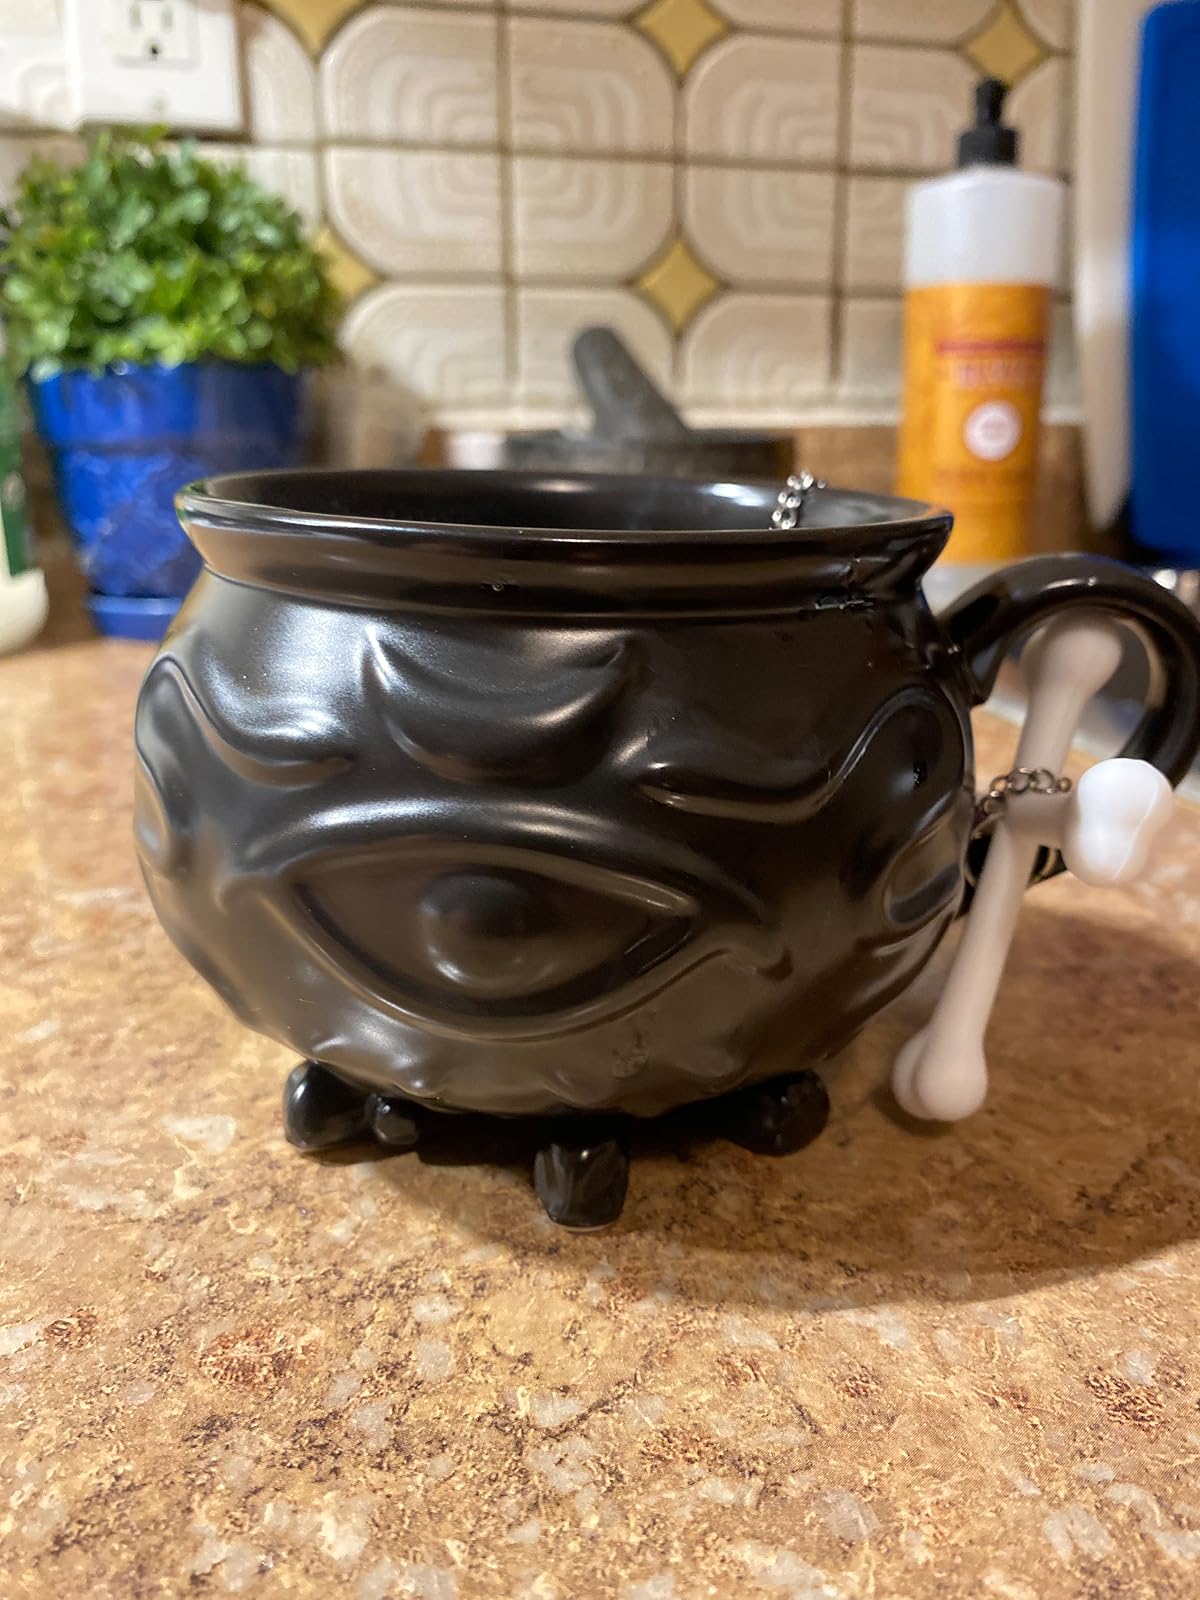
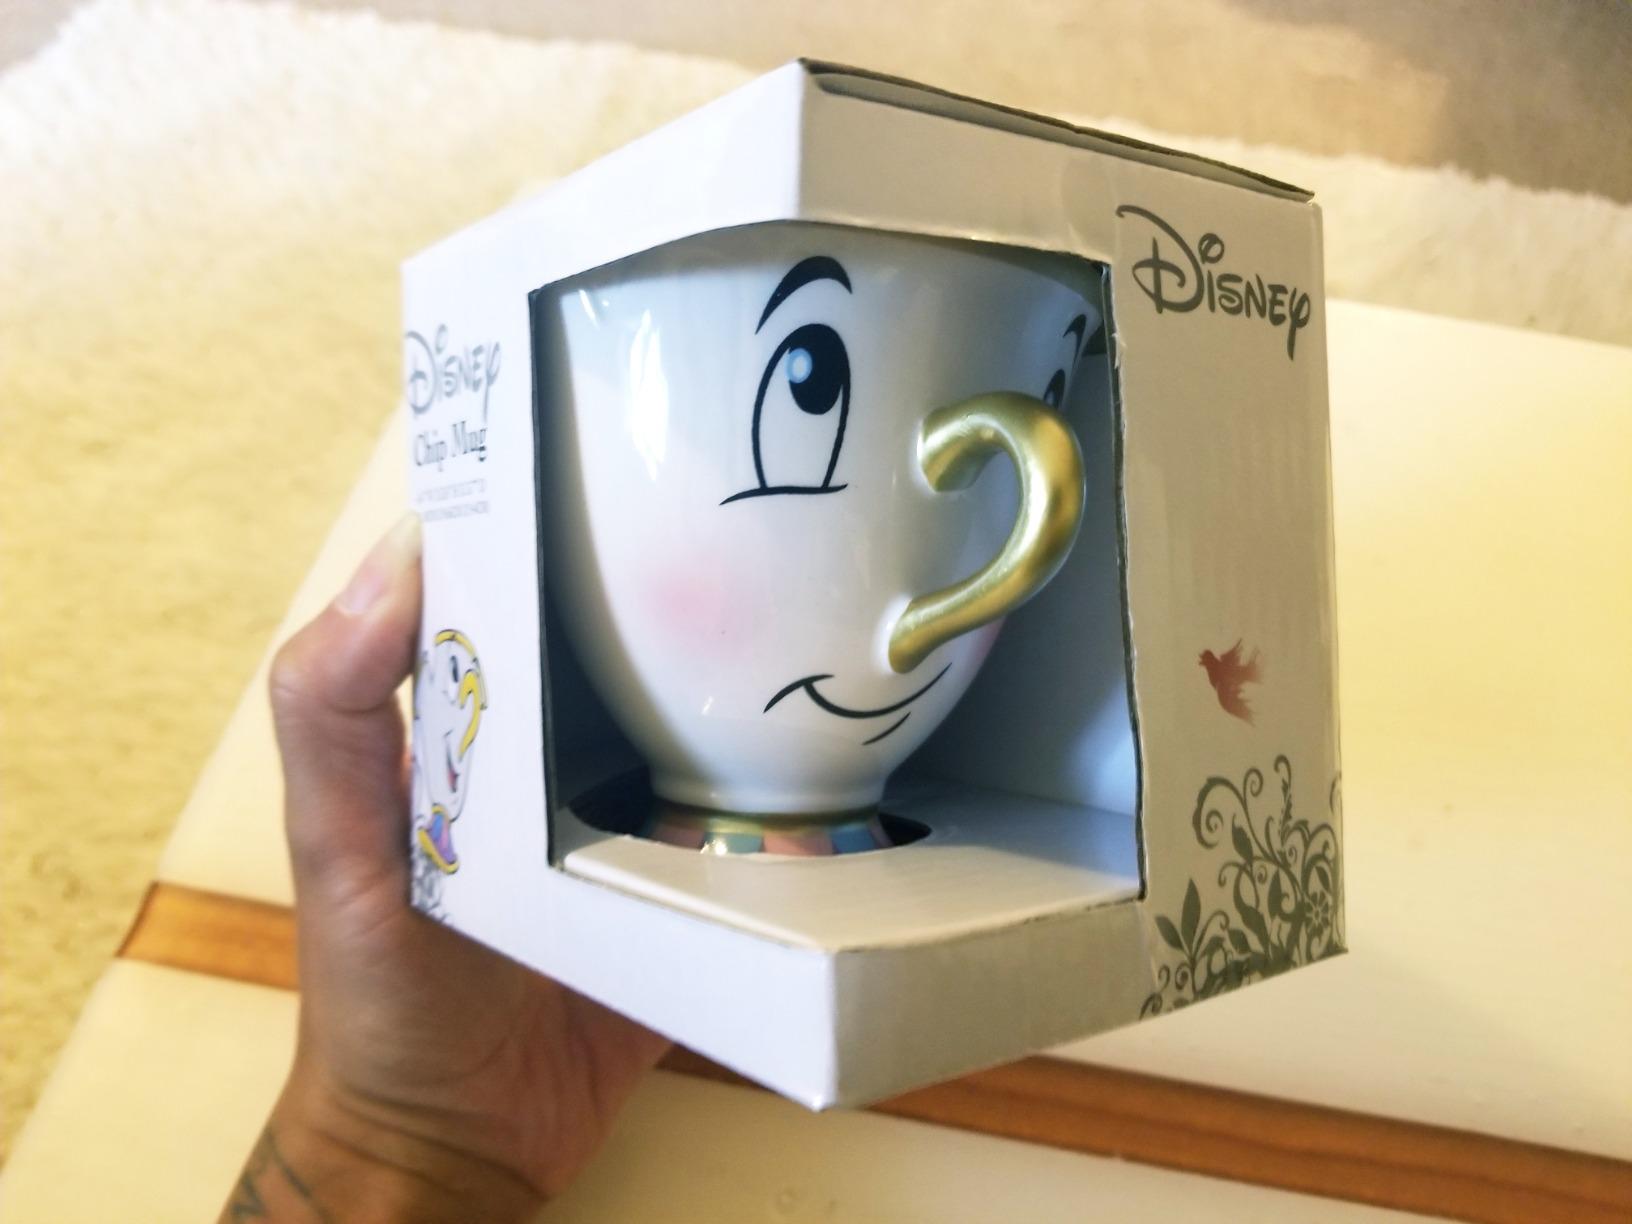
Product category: items_mug
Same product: no